Car Mechanic Simulator 2015

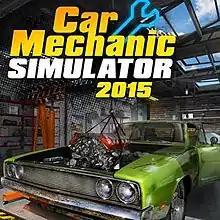

Car Mechanic Simulator 2015 is a simulation video game depicting the work of an automotive mechanic. It was released on 23 April 2015 for the PC, with a mobile release the following year. The game is a sequel to "Car Mechanic Simulator 2014", and was followed by "Car Mechanic Simulator 2018" and "Car Mechanic Simulator 2021."